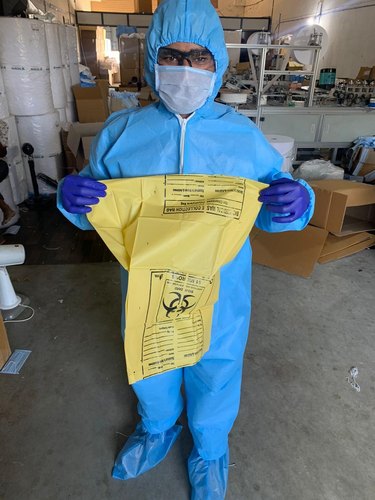
Objects detected:
Mask
Goggles
Gloves
Gloves
Coverall